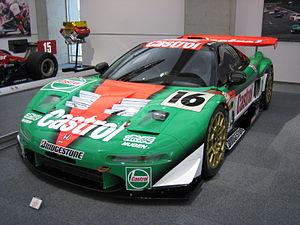
La NSX est une voiture sportive du constructeur automobile japonais Honda produite de 1990 à 2005. Un seconde génération reprend le nom NSX en 2015.